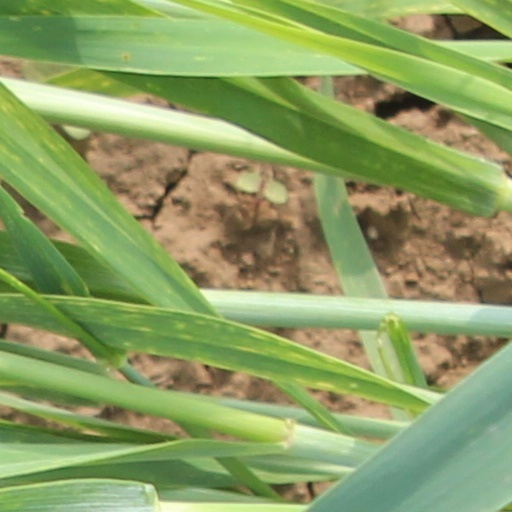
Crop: wheat